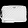
Label: Bag